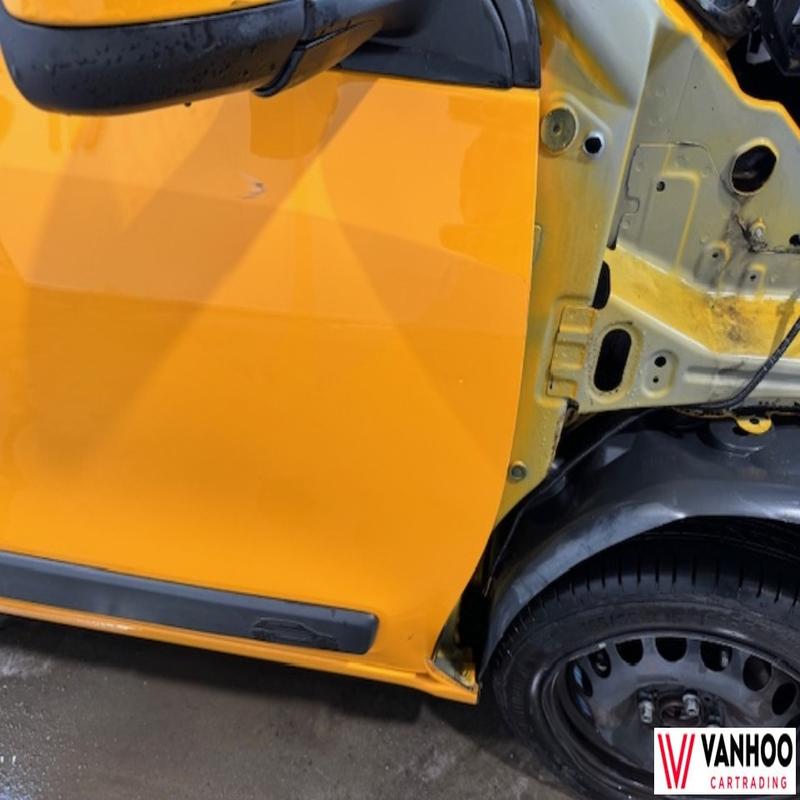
Aucun dommage détecté.
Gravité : aucun